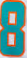
Number: 8